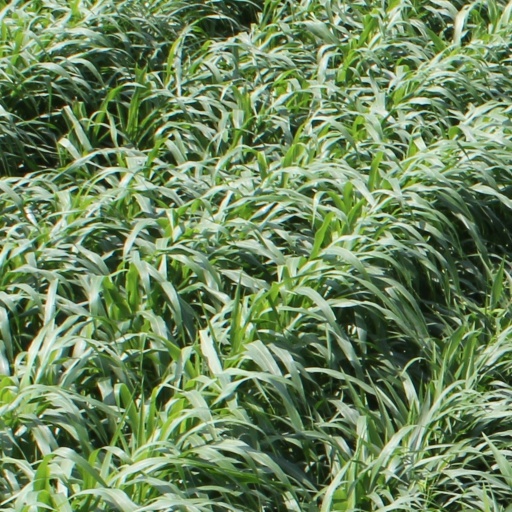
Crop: sorghum